The Murders

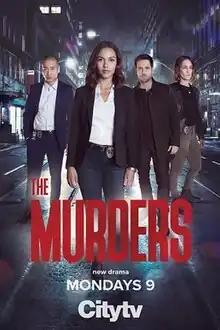
Official Citytv poster

The Murders is a Canadian police procedural drama television series created by Damon Vignale. Starring Jessica Lucas and produced by Muse Entertainment in conjunction with Rogers Media, the series debuted on Citytv and FX in Canada on March 25, 2019.